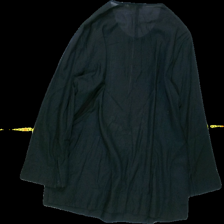
View: back
Type: Blouse
Category: Ladies
Brand: Indiska
Colors: Black, White
Material: 57% visc 43% cott
Cut: Regular
Size: L
Season: All
Trend: No trend
Stains: Yes
Price range: 50-100
Recommended usage: Reuse